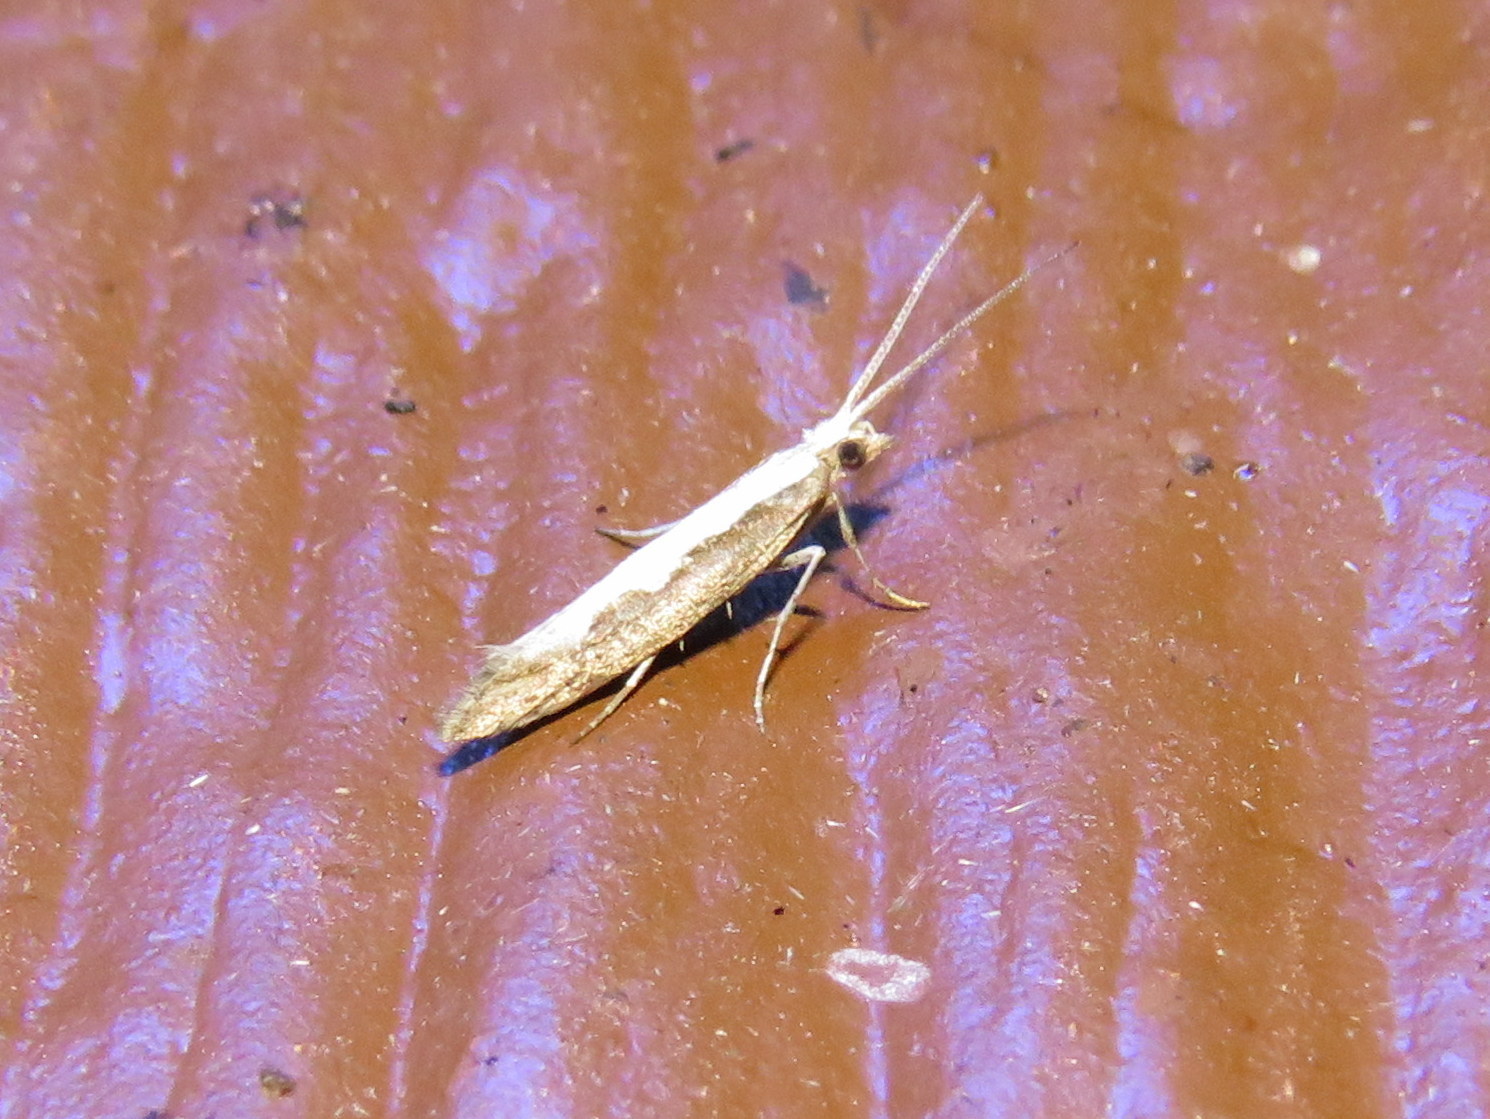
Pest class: diamondback_moth